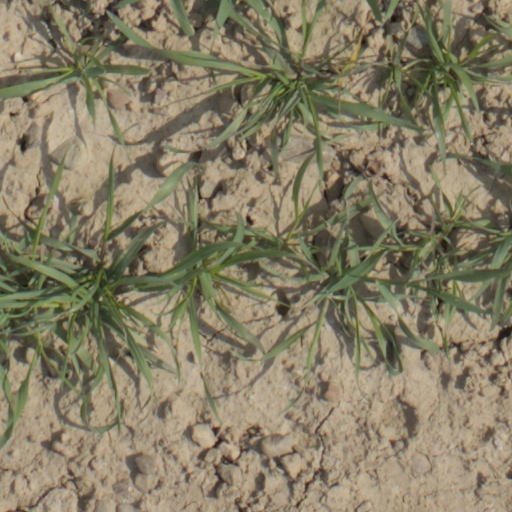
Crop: wheat